Claremont Park

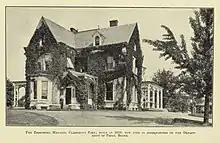
Photograph of a two-and-a-half story house. Much of the structure is covered with ivy, giving the impression of age.

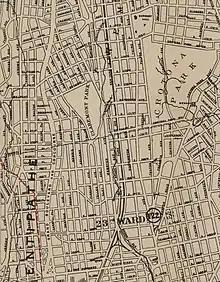
1912 map. Mill Brook runs along Webster Avenue and the eponymous Brook Avenue. Also visible is Claremont Park Station. Neither the brook nor the rail station exist anymore.

The land which became Claremont Park was part of the Morris family estate from 1679 to 1848, when Gouverneur Morris II sold a parcel in the northern part of the property to Elliott and Anna Zborowski de Montsaulain. The couple built Claremont Mansion (later known as Zborowski Mansion) on the land in 1859, establishing for the first time the name "Claremont" for this area.